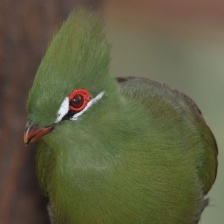
Species: GUINEA TURACO
Scientific name: TAURACO PERSA